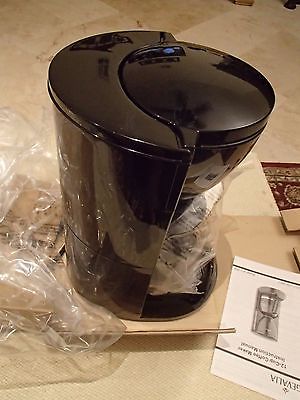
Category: coffee maker